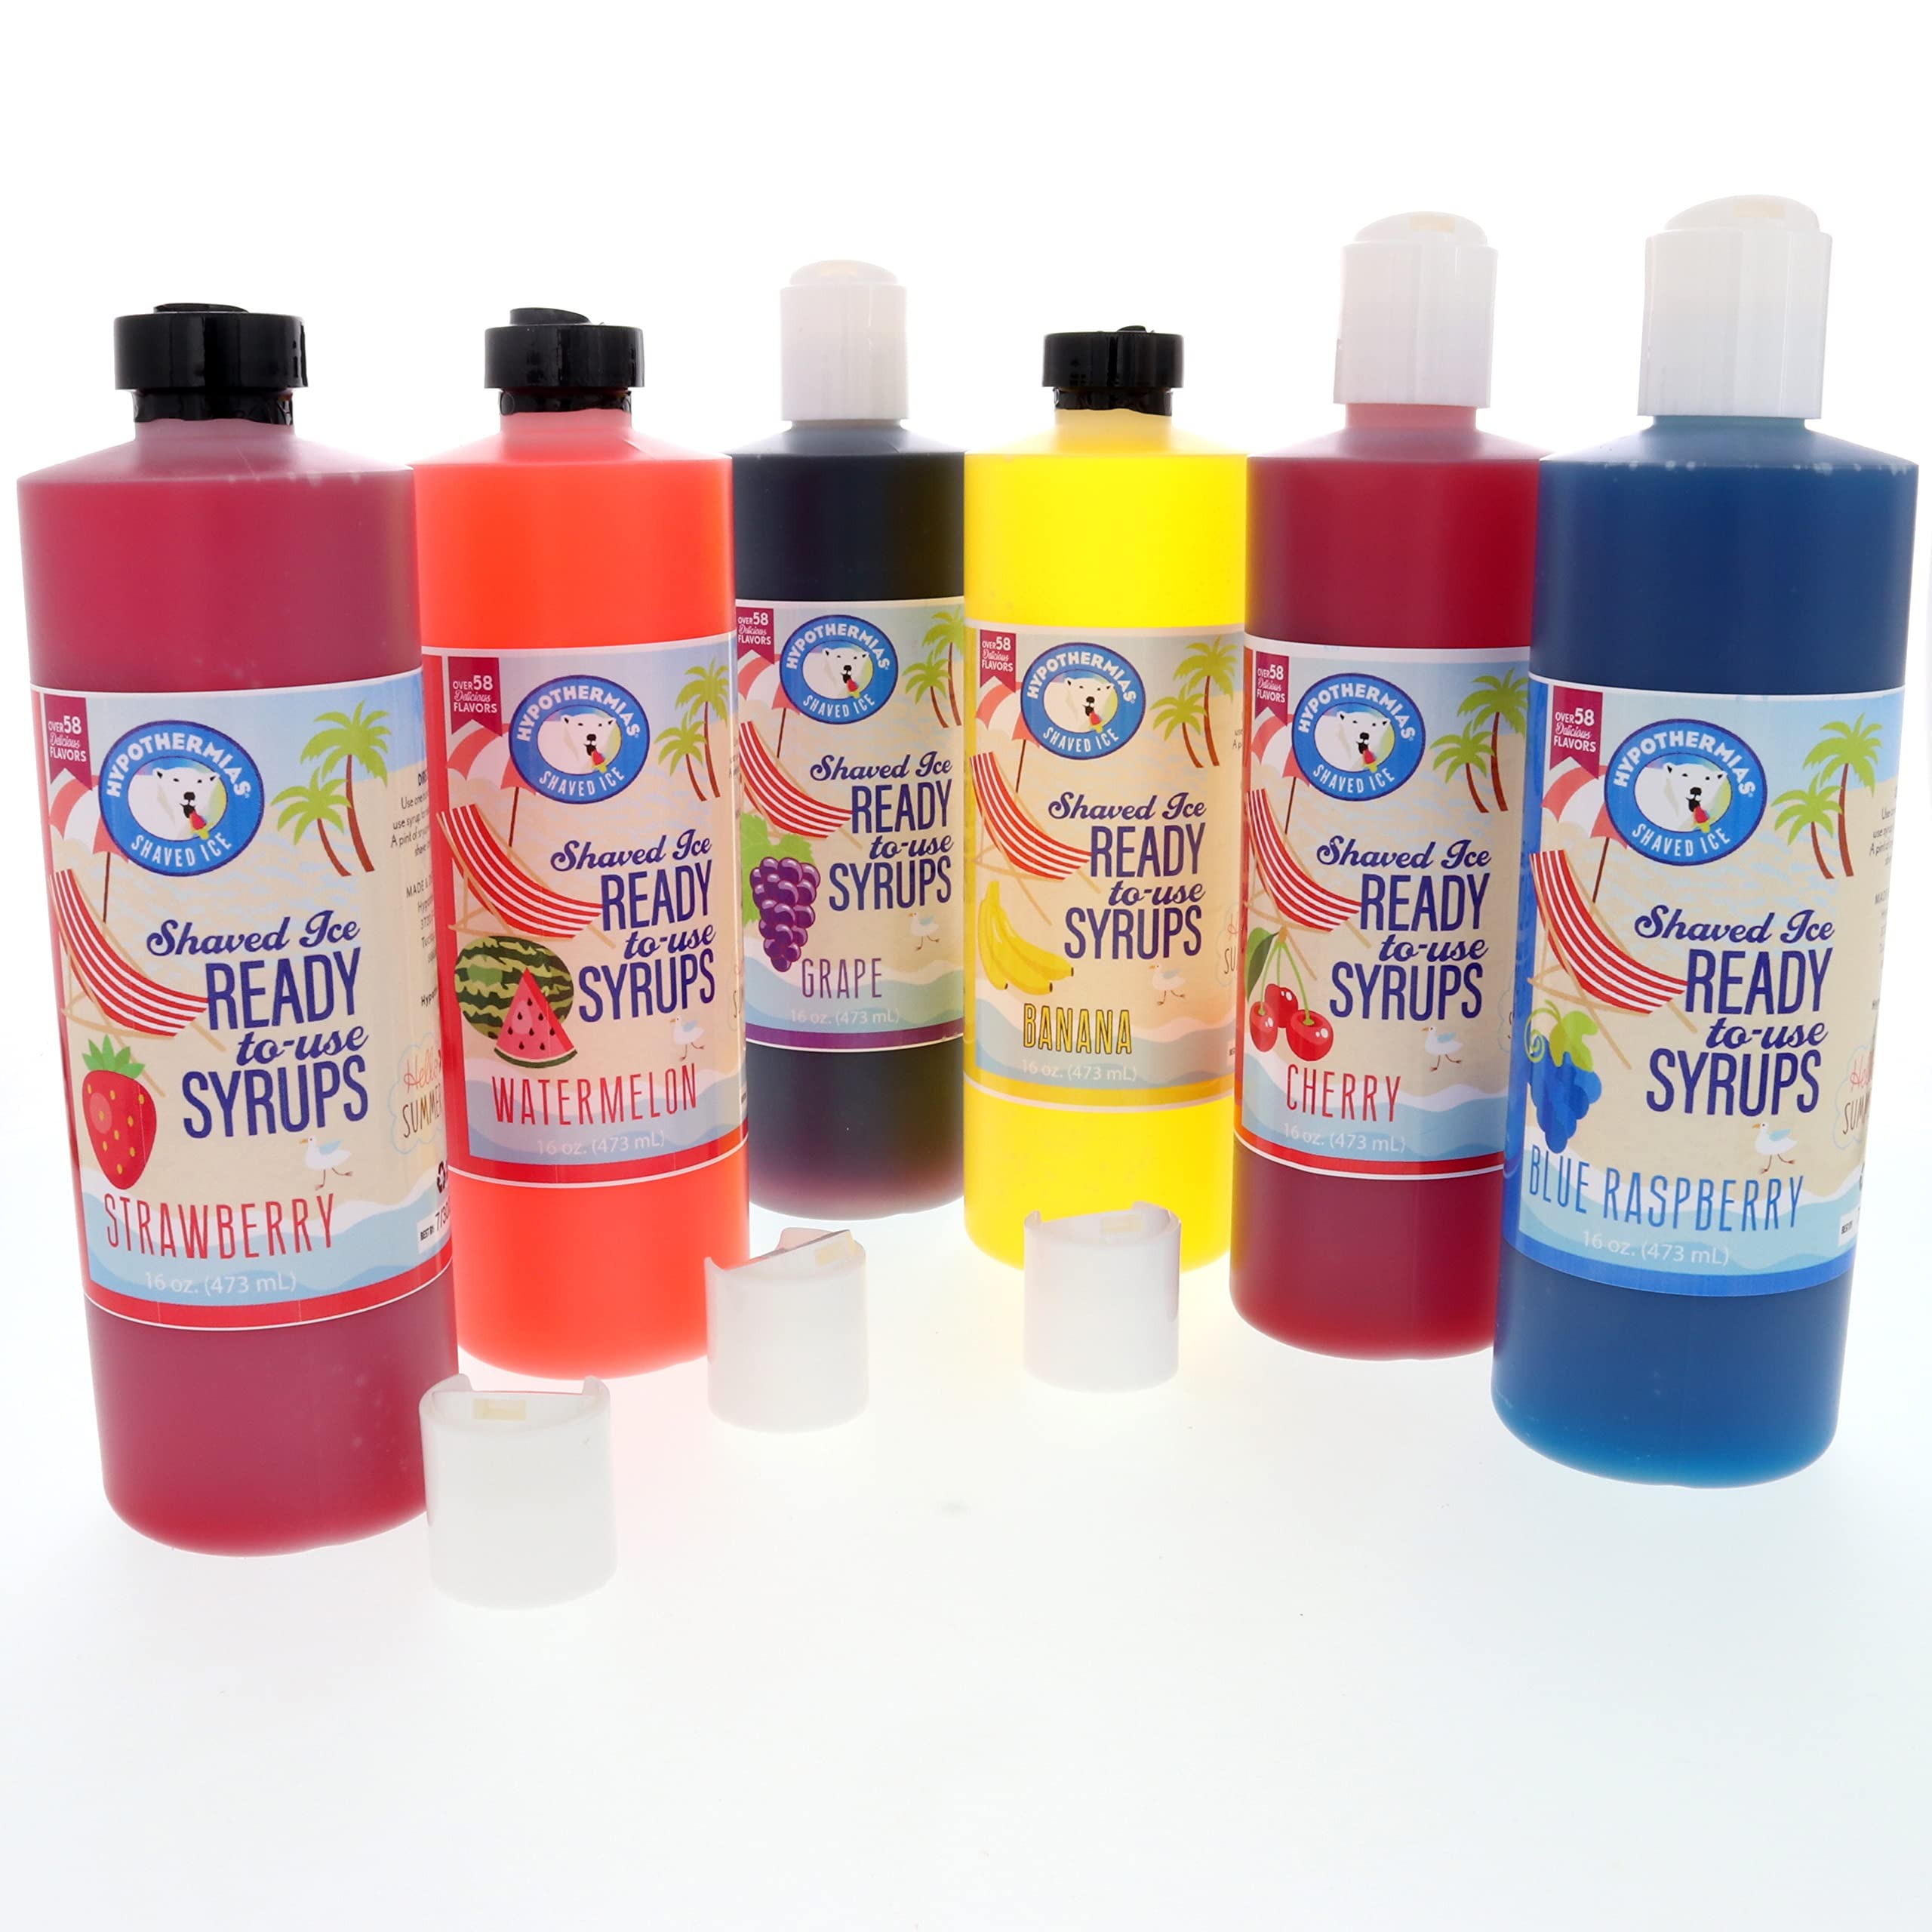
Item Name: Hypothermias Shaved Ice & Snow Cone Syrup Variety Pack - 6 Pints (16 Fl. Oz.) - Blue Raspberry, Cherry, Strawberry, Grape, Watermelon, Banana - Non-GMO 100% Pure Cane Sugar, BPA-Free Plastic Bottles with Pour Top
Bullet Point 1: A variety of sweet, flavored syrups including Blue Raspberry, Cherry, Strawberry, Grape, Watermelon, Banana; enjoy a cool taste adventure
Bullet Point 2: Quality and excellence in every sip; shaved ice syrup flavors handcrafted in small batches with premium ingredients such as non-GMO 100% pure cane sugar and reverse osmosis water
Bullet Point 3: Family-run small business guaranteeing fair wages; gourmet flavor syrup crafted under the sun in Tucson, Arizona, USA, a UNESCO City of Gastronomy
Bullet Point 4: BPA-free plastic bottle; comes with pour tops for easy dispensing, ensuring convenience and peace of mind
Bullet Point 5: Versatile snow cone syrup flavors perfect for Hawaiian shave ice, snow cones, slushies, cocktails, mocktails and so much more; upgrade your drinks with endless creative possibilities
Product Description: Hypothermias Shaved Ice & Snow Cone Syrup Variety Pack of 6 presents a delightful assortment of flavors: Blue Raspberry, Cherry, Strawberry, Grape, Watermelon, and Banana, all in one convenient package. Each pack includes three pint bottles, each containing 16 fluid ounces. Crafted from premium ingredients such as non-GMO 100% pure cane sugar and reverse osmosis water, our shave ice syrups deliver an unmatched taste sensation. Packaged in recyclable, BPA-free plastic bottles, you can enjoy these syrups while supporting environmental sustainability. These adaptable syrups are ideal for snow cones, beverages, slushies, freezer pops, and even flavoring coffee, tea, soda and water, making every moment more enjoyable. For shaved ice and snow cones, use 1 ounce of syrup per 6 ounces of ice; for beverages, add syrup to taste or use 1 fluid ounce per 8 ounces. For slushies, mix one bottle with 4 bottles of water. For ice pops, blend one pint bottle with 4 pints of water, freeze, and enjoy! To enhance sweetness, add more syrup; for a lighter flavor, use less. Care Instructions: Store at room temperature, away from sunlight. These ready-to-use syrups have a shelf life of one year; check the expiration date on the label. ¡Refresca tu día con HYPOTHERMIAS! Deliciosos sabores de raspadillas. Descubre un mundo de sabor y frescura con nuestros raspados de alta calidad. Cada bocado te ofrecerá una explosión de sabores excepcionales que te transportarán a un paraíso de delicias. ¡HYPOTHERMIAS! La variedad de sabores es simplemente irresistible. ¿Prefieres granizados de fresa o hielo picado de mango? Sea cual sea tu elección, tenemos jarabes para piraguas que satisfarán tus antojos. Nuestros ingredientes son de la más alta calidad, garantizando que cada raspado sea una experiencia inolvidable. Los jarabes de ¡HYPOTHERMIAS están elaborados con pura azúcar de caña y sin jarabe de maíz! ¡Jarabes de HYPOTHERMIAS! ¡Son los mejores! ¡Raspados HYPOTHERMIAS! Donde los sueños congelados se hacen realidad.
Value: 96.0
Unit: Fl Oz

Price: 29.95